Port of Wisbech

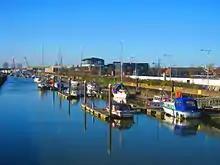
Yachtclub with cargo depot in the background.

Port of Wisbech is an inland port on the River Nene in Wisbech, Isle of Ely, Cambridgeshire, United Kingdom. It is mainly used for cargo and industrial purposes, with the southern part of the port housing a number of berths for yachts. Fenland District Council is the harbour authority for most of the River Nene; as well as operating the port and harbour, it provides a Port Health service to commercial ships, leisure craft and fishing vessels. The port runs a fortnightly service from Riga, Latvia importing from the Baltic.